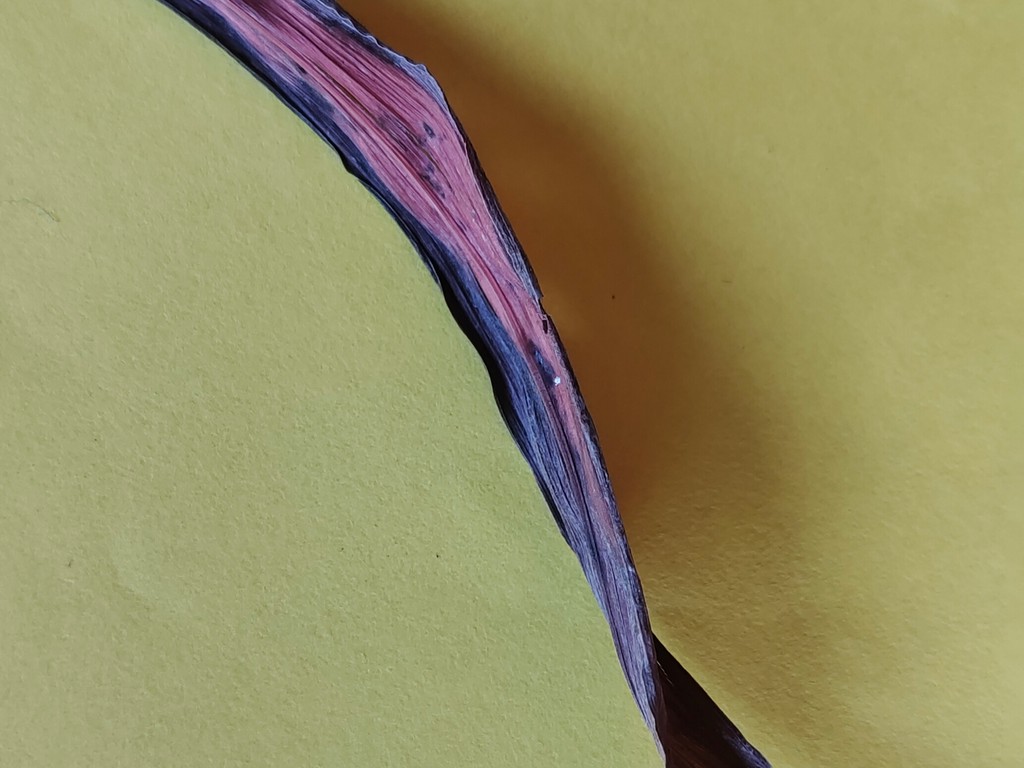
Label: Dried